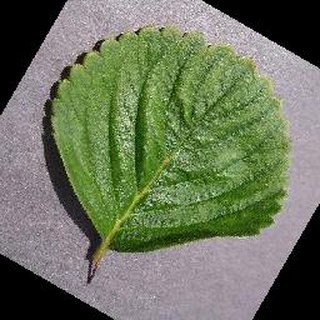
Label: healthy_strawberry